Wildlife of North Macedonia

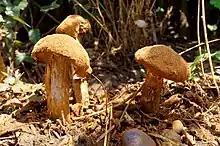
"Battarrea phalloides", which is critically endangered in North Macedonia, has a significant population on the island of Golem Grad in Lake Prespa.

Of the 2000 identified fungi taxa in North Macedonia, none are endemic. Around 1800 belong to Basidiomycota (including 550 within Agaricales and 450 within Aphyllophorales), while 200 species are Ascomycota. In addition, at least 450 species of lichens have been identified. "Entomophaga maimaiga", an entomopathogenic fungus, is found on gypsy moths, following its introduction in neighbouring Bulgaria as a way to control the moth.